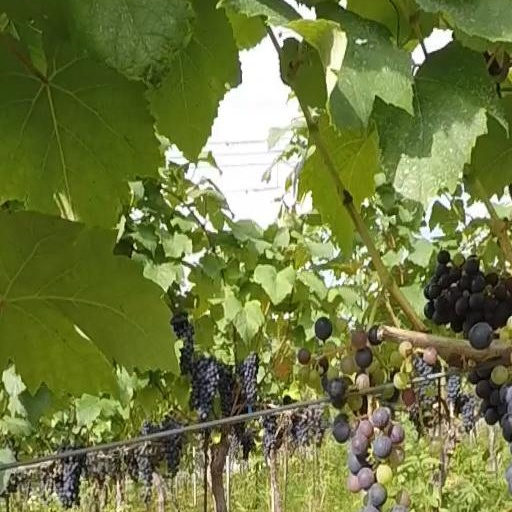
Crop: grape